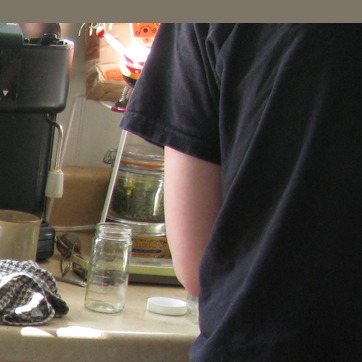
Material: skin